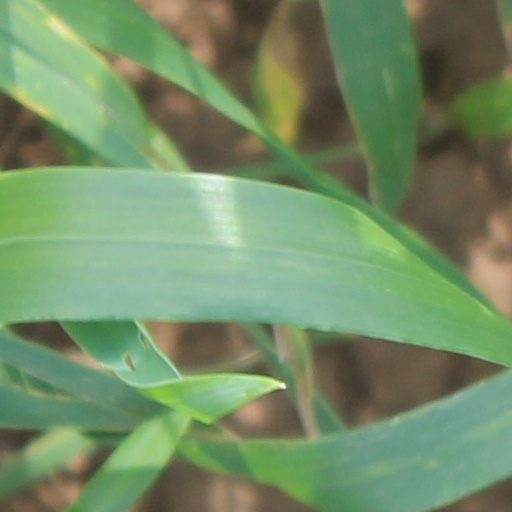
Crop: wheat